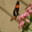
Label: butterfly